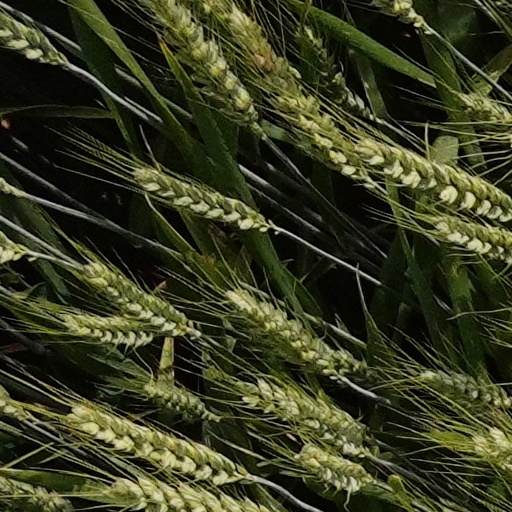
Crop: wheat